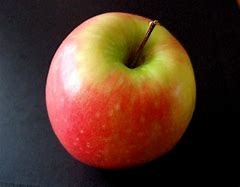
Label: apple